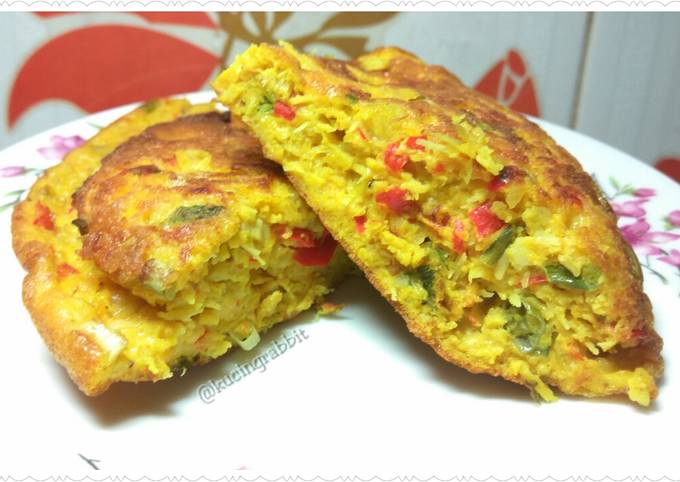
Label: telur_dadar